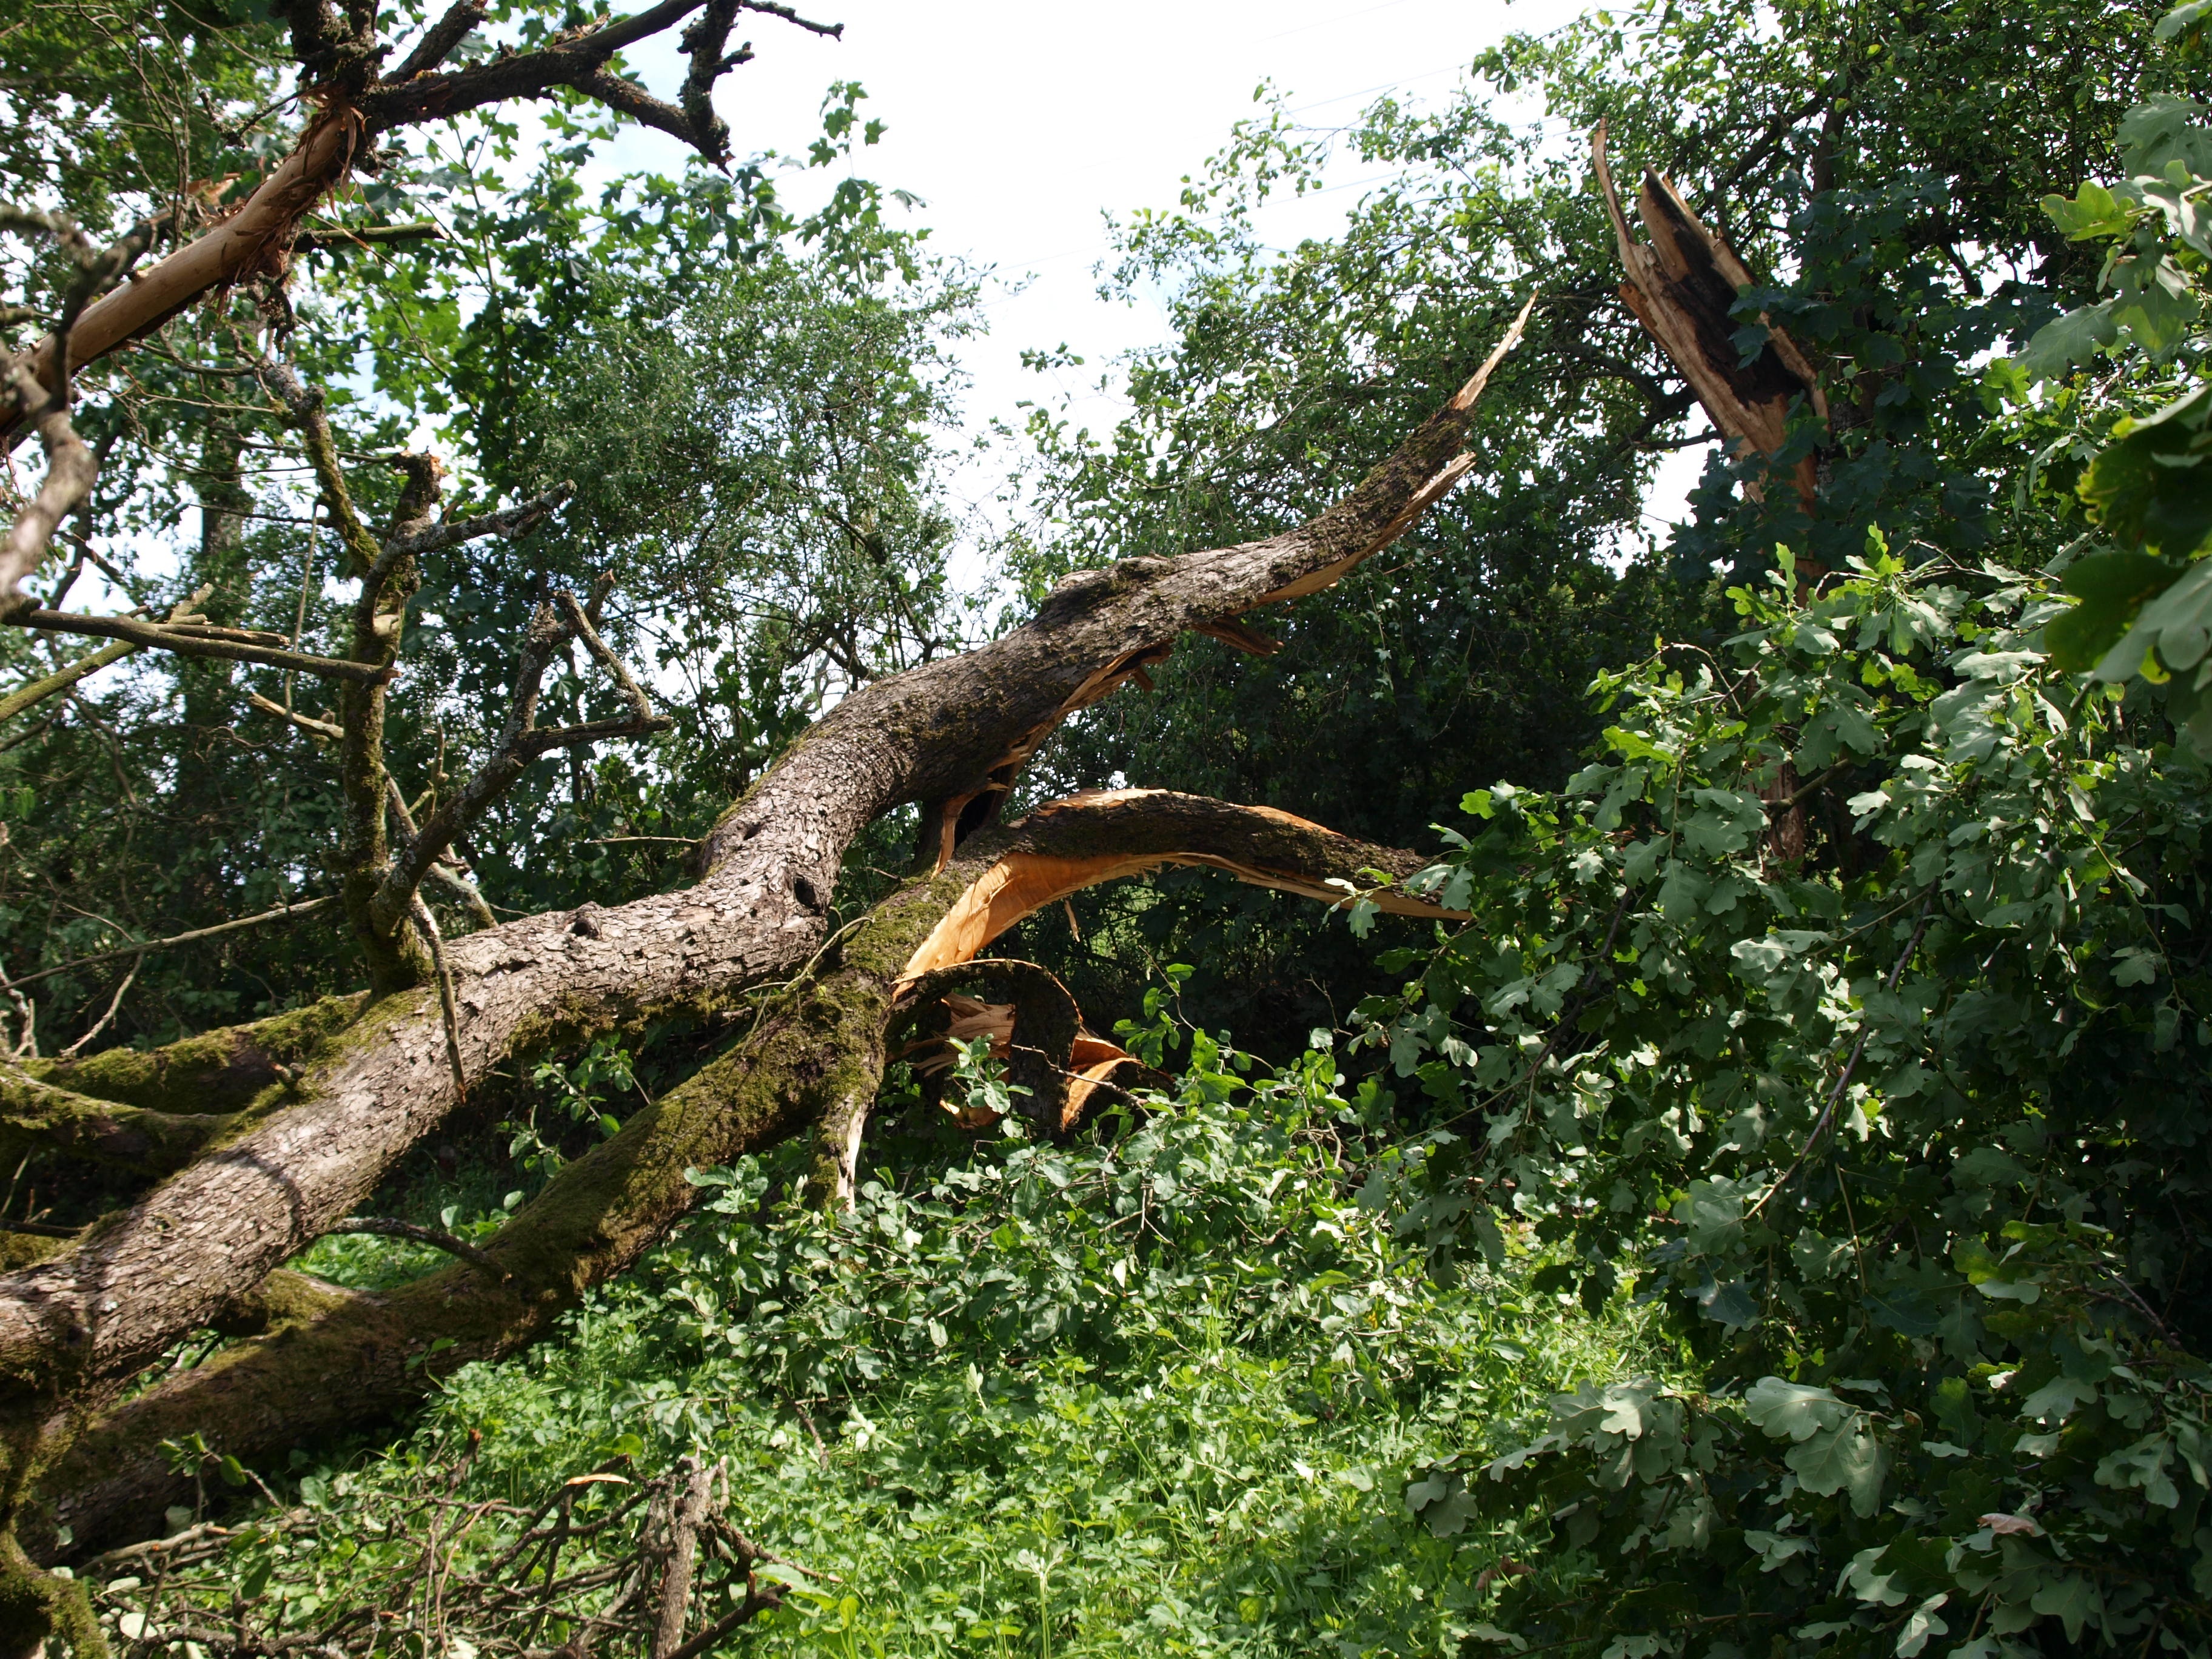
tree, forest, branch, plant, flower, wildlife, jungle, botany, reptile, fauna, rainforest, habitat, force of nature, woody plant, tornado damage